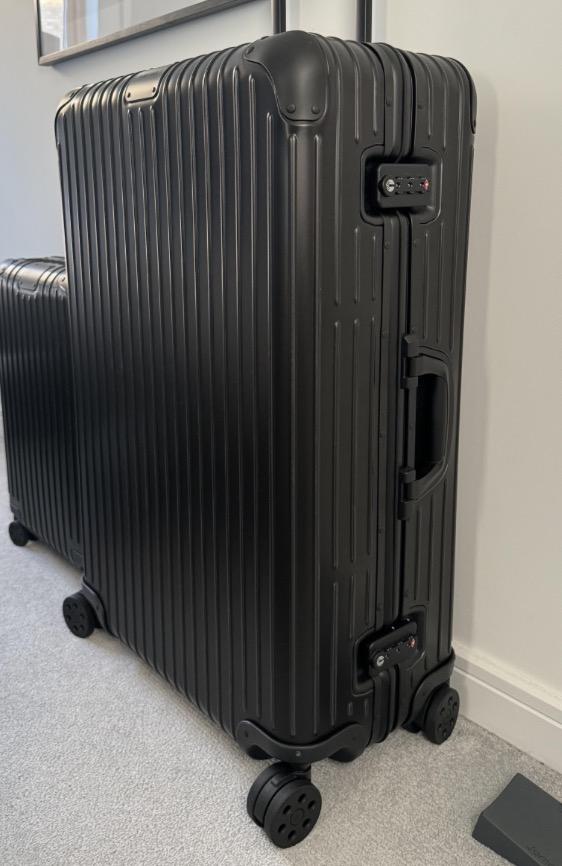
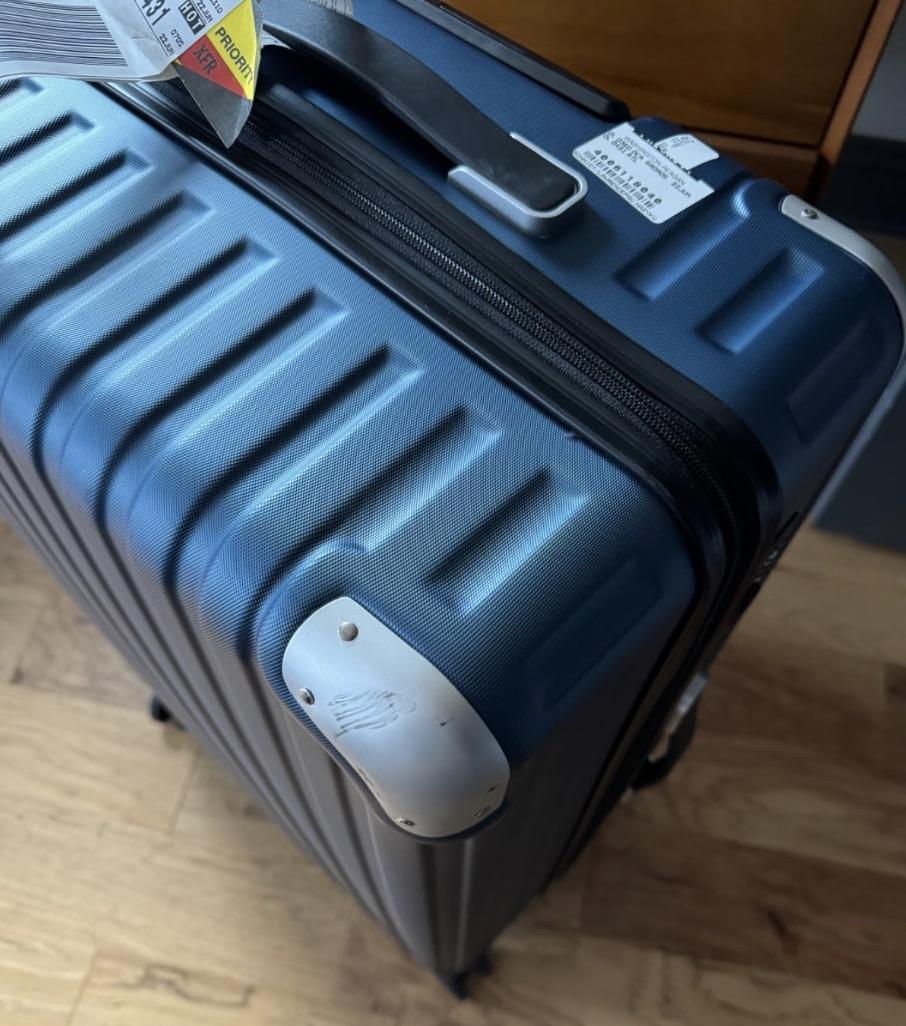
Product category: items_tea
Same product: no